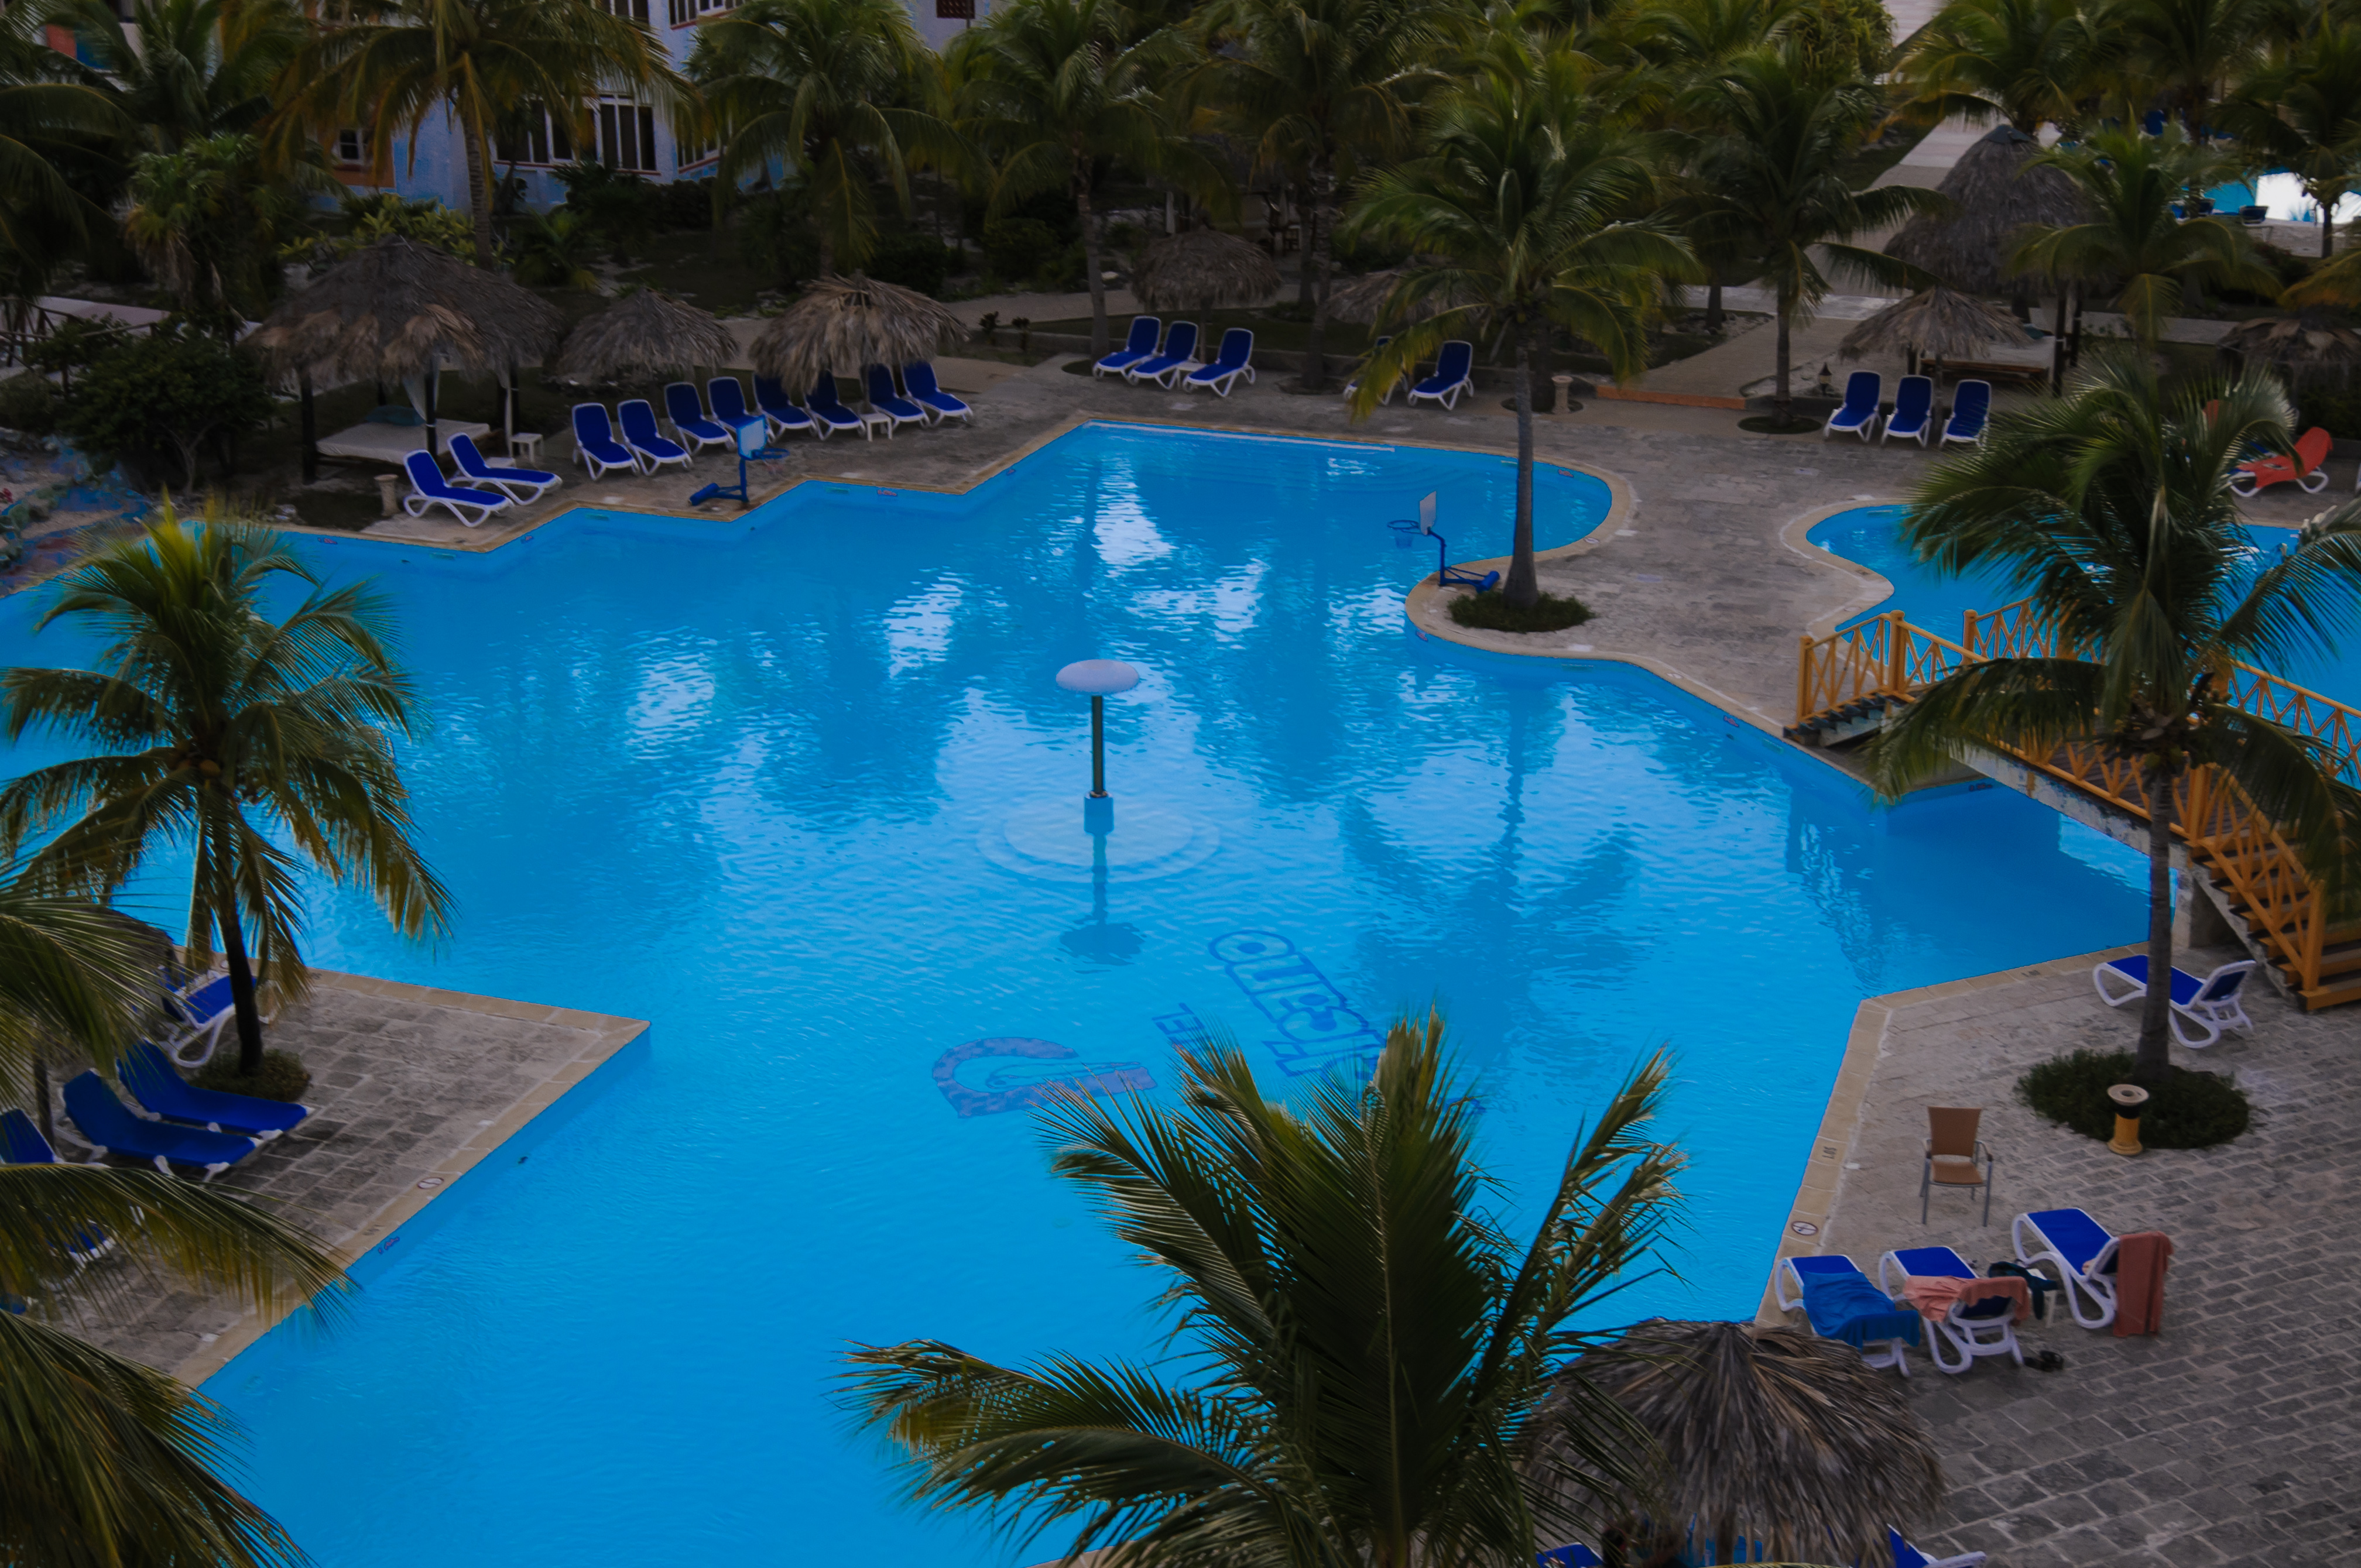
vacation, swimming pool, lagoon, leisure, cuba, resort, estate, water park, cayolargo, d300, arecales